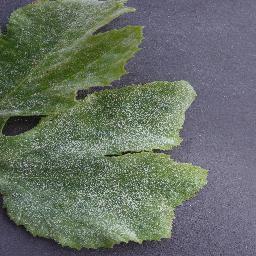
Label: Squash___Powdery_mildew